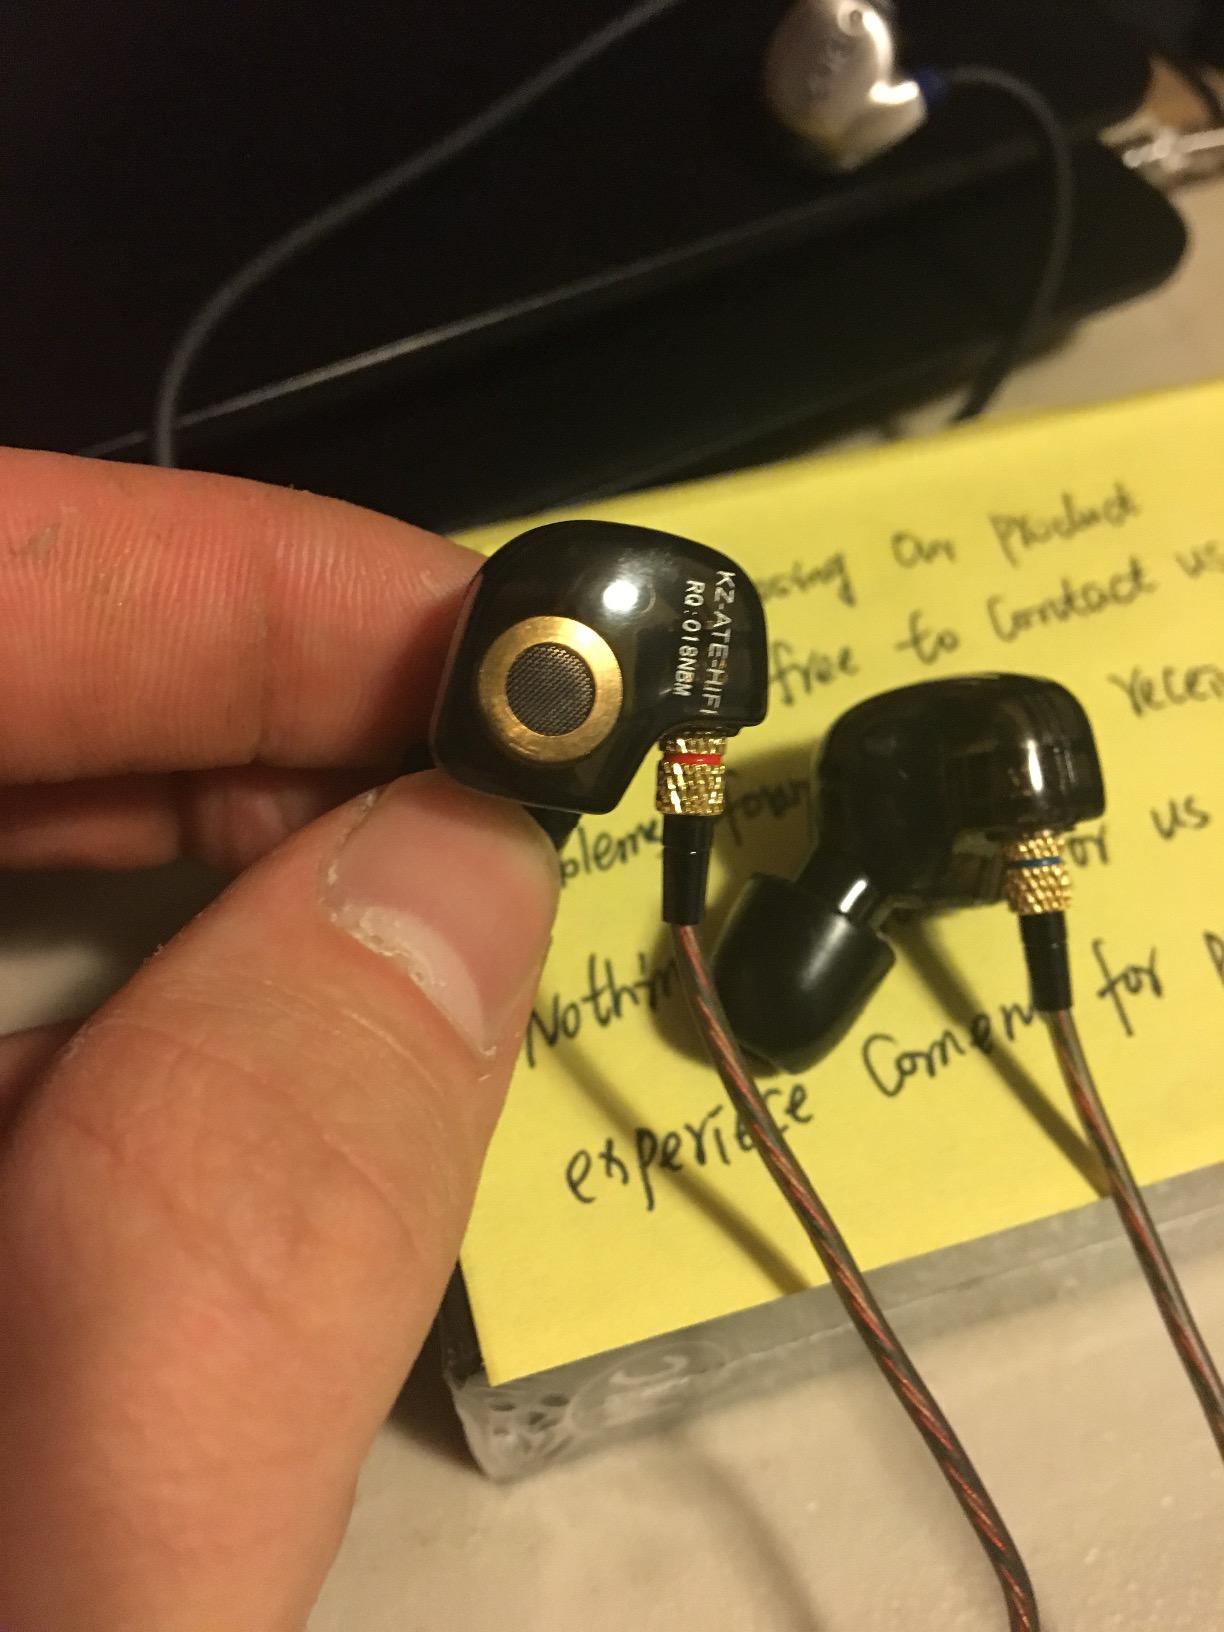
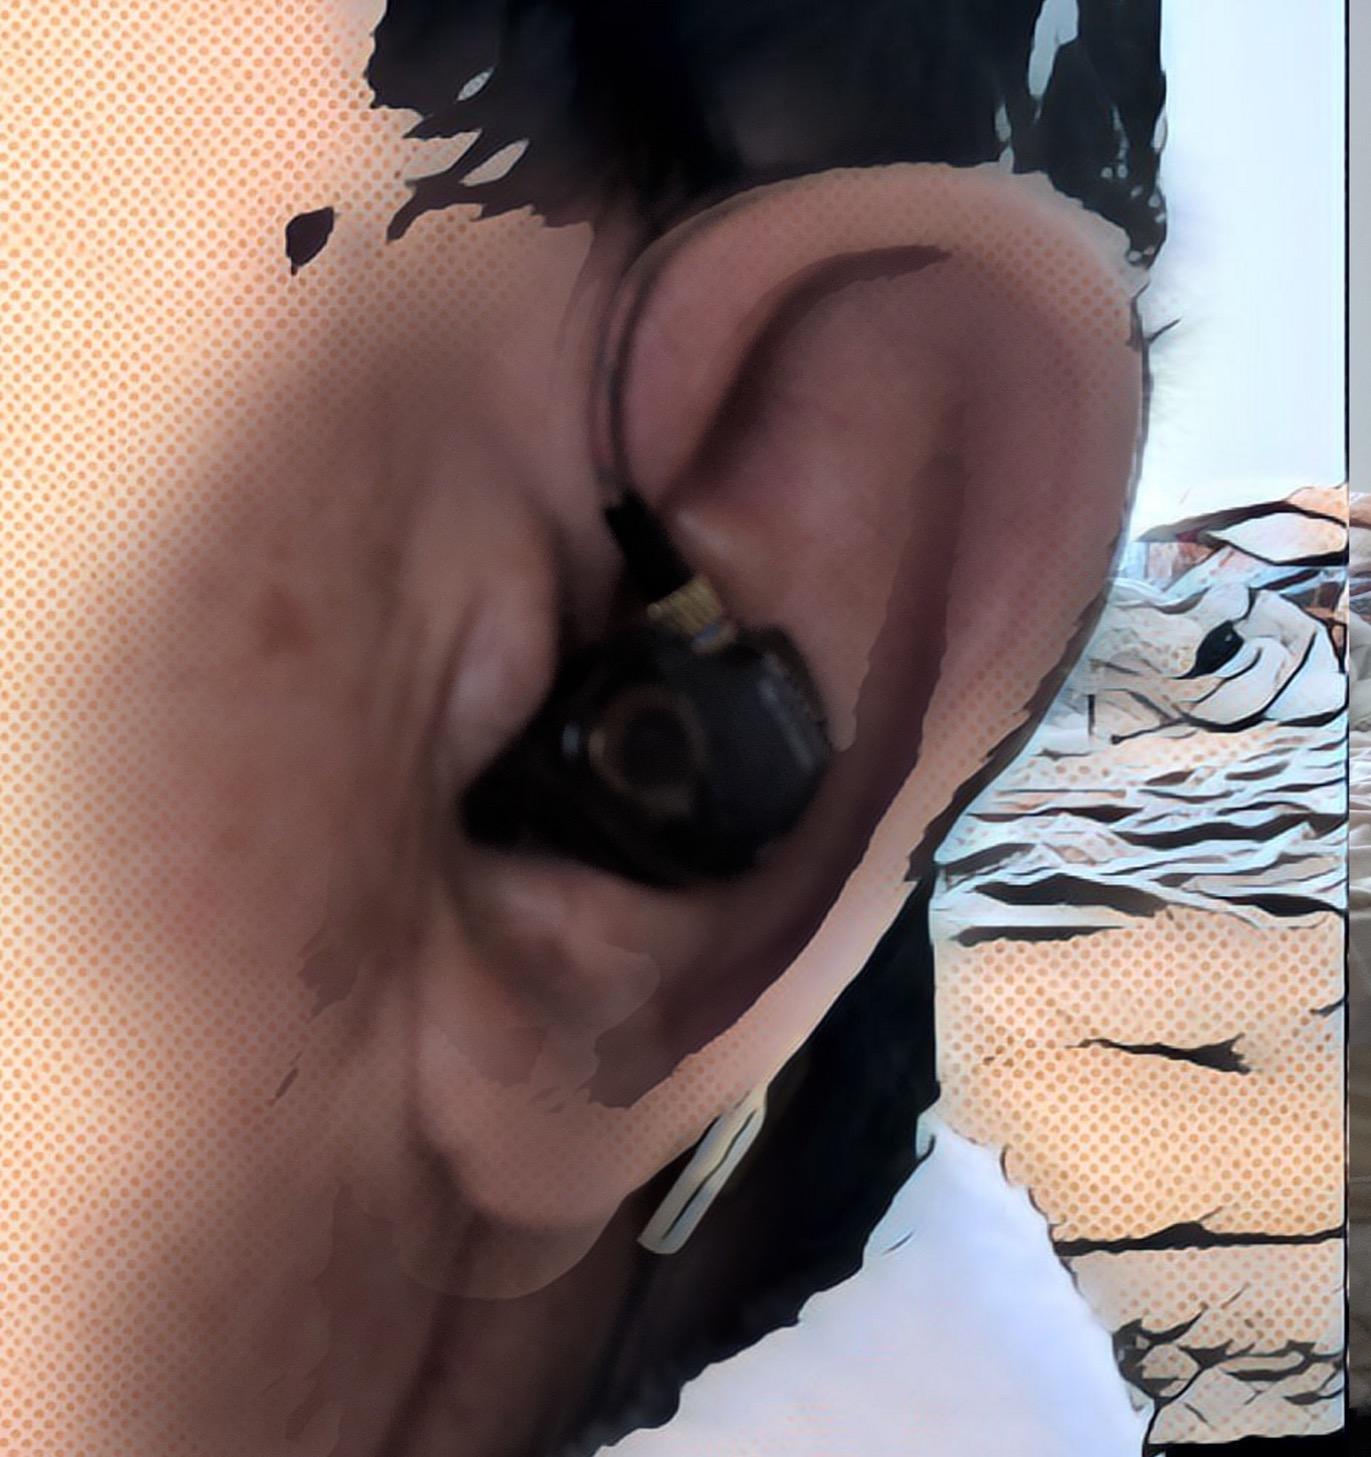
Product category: headphones
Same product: yes